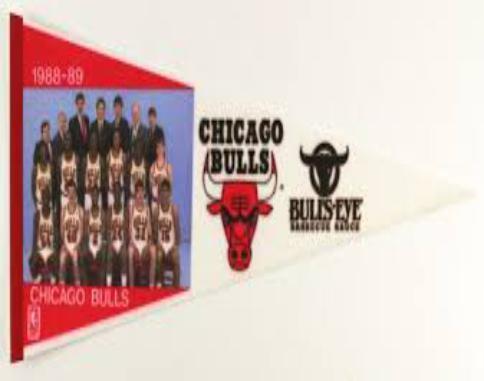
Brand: Bulls-Eye Barbecue
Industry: Food